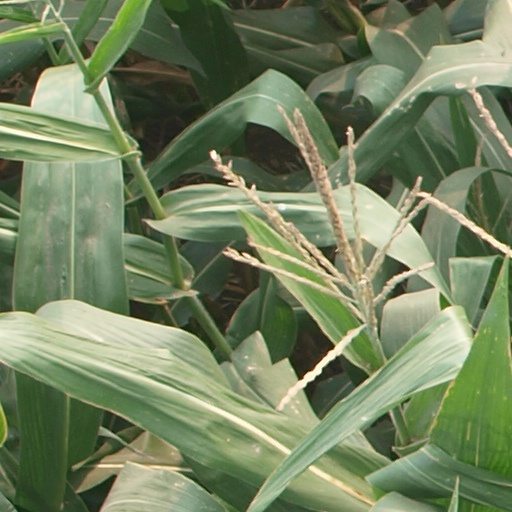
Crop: maize; corn